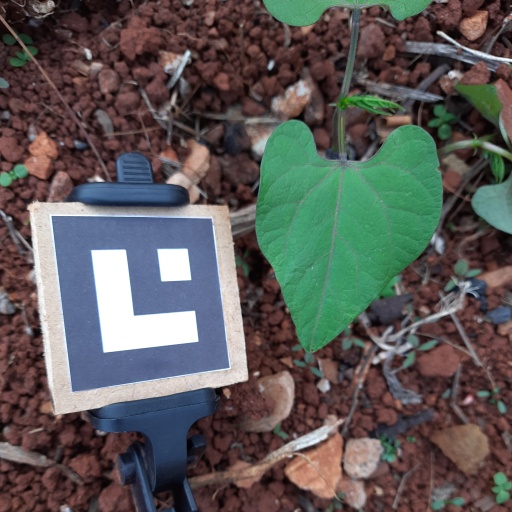
Observations: flat surface, eating holes in the edge, under shade